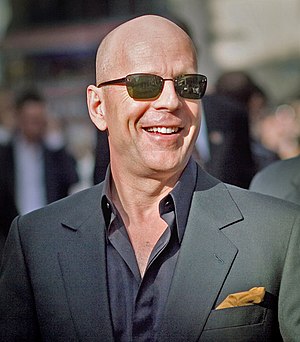
Den 19. Razzie-Uddeling
Bruce Willis vandt prisen for værste skuespiller
Den 19. årlige Golden Raspberry Awards-ceremoni fandt sted den 20. marts 1999 på Huntley Hotels «Garden Room» i Santa Monica i Californien. Uddelingen skulle præsentere det dårligste filmindustrien havde at tilbyde i 1998. Listen over nominerede er som følger, med «vinderne» fremhævet med fed skrift: